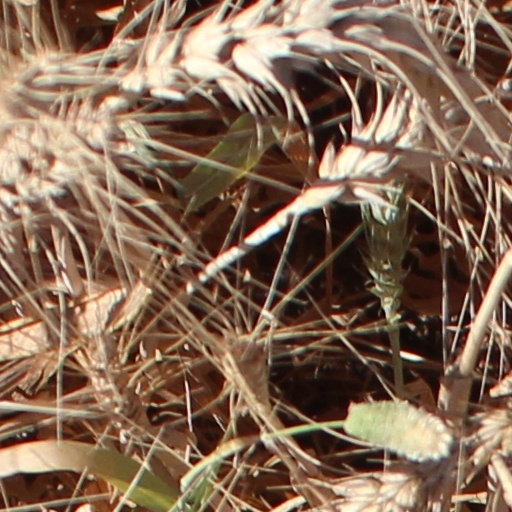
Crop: wheat